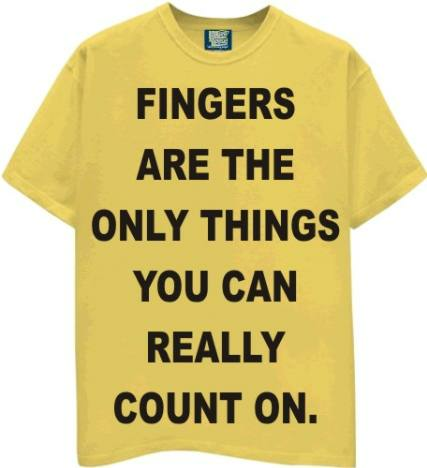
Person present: No